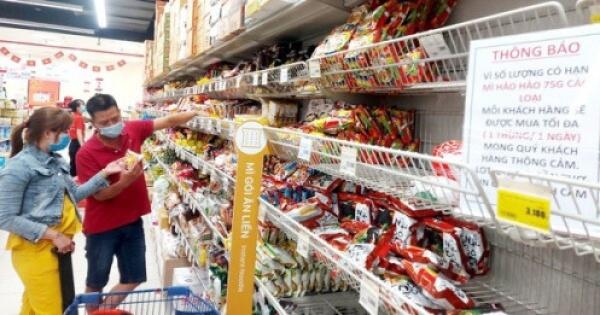
ở trên tay của người đàn ông có sự xuất hiện của một gói hàng